Chemical industry in China

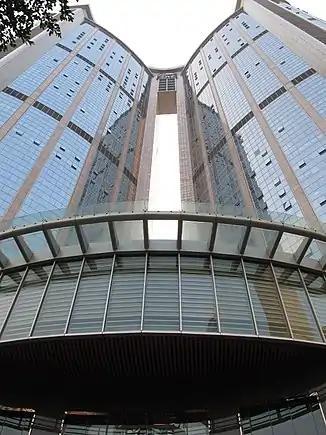
Sinopec Building

Steel is an important metal material in the chemical industry of China. In 2016, the annual production of steel of the world is 1621 million tons, of which 804 million tons are produced in China (49.6%), 105 million tons are produced in Japan (6.5%), 89 million tons are produced in India (5.5%), 79 million tons are produced in US (4.9%).